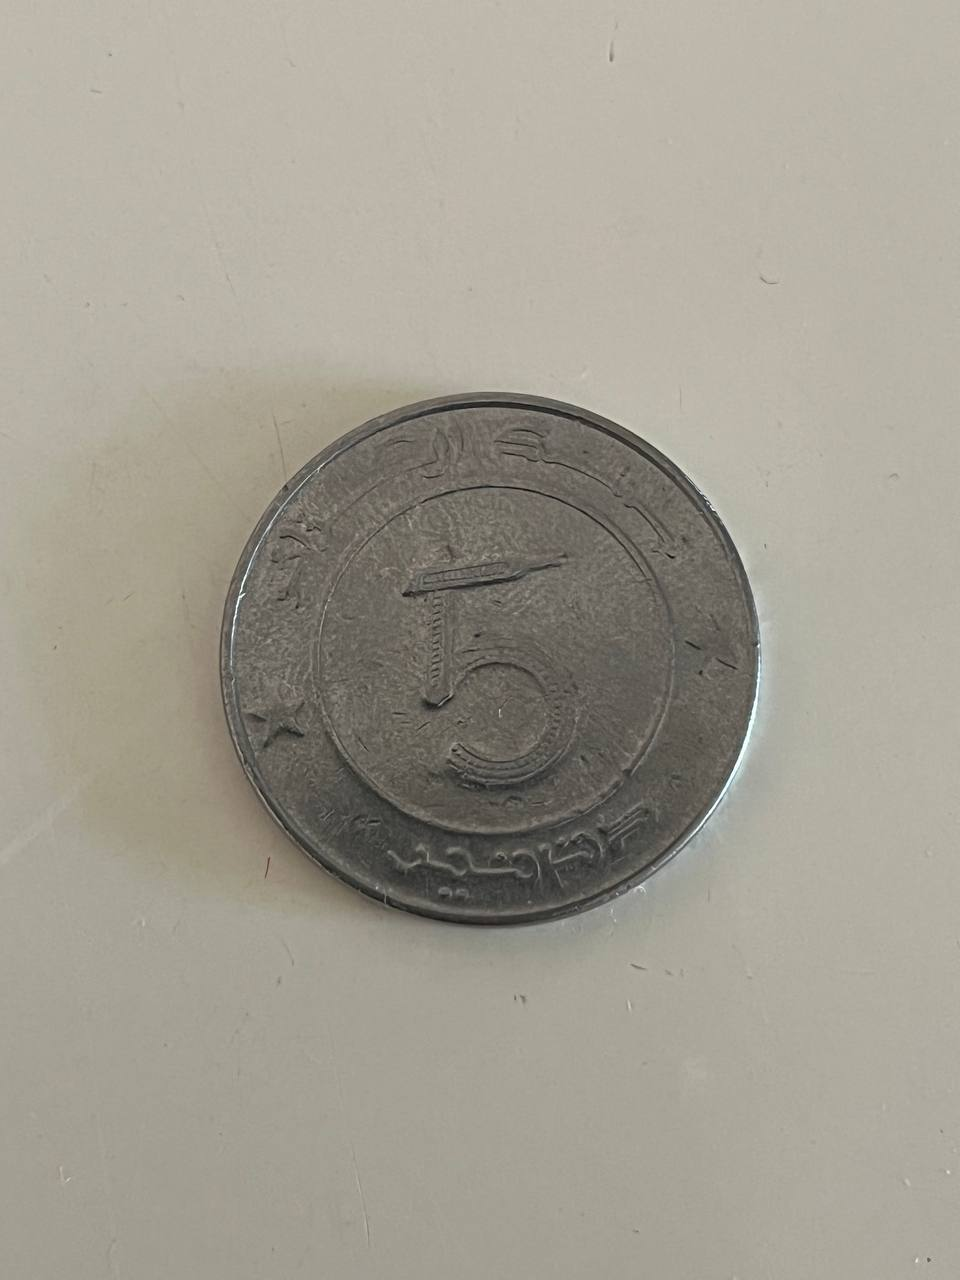
Denomination: 5DZDP